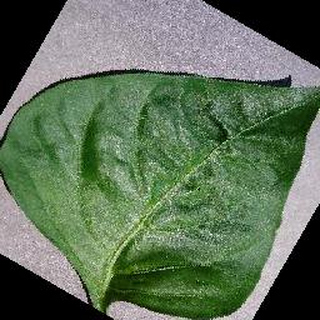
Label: healthy_bell_pepper